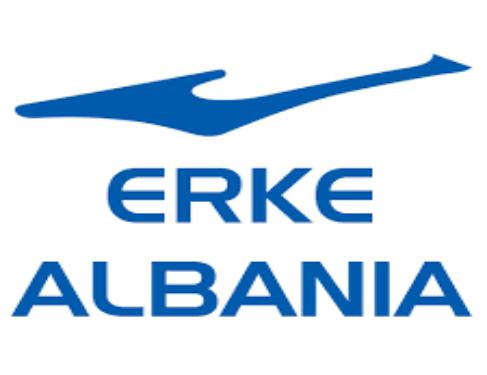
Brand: ERKE-1
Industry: Clothes